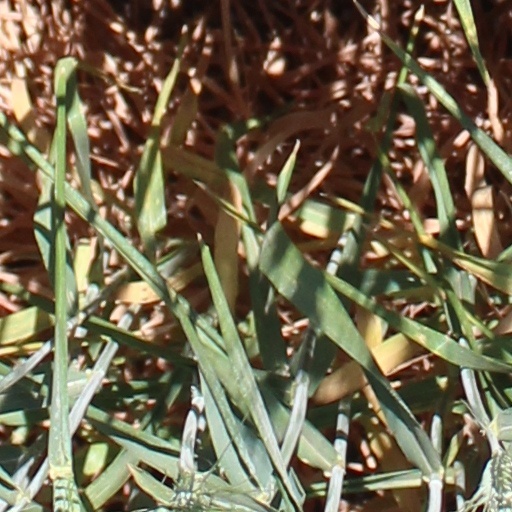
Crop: wheat